Blue Grotto (Biševo)

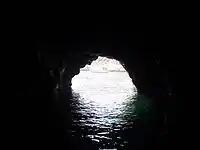
Exit from the Blue Grotto.

First described and painted by Baron Eugen von Ransonet, the cave was originally accessible only by diving as it had one natural entrance below the sea level. Based on his suggestion, an artificial entrance large enough for small boats was built in 1884.